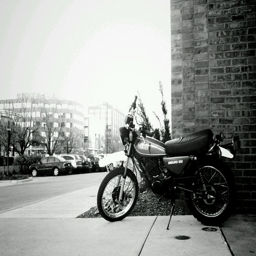
A motorcycle is parked against a brick building.
A motorcycle parked on a sidewalk in front of a brick building.
a motorcycle parked on a side walk near a brick building
A motorcycle sits on a sidewalk near a brick building.
A motorcycle parked on a sidewalk beside a brick building.